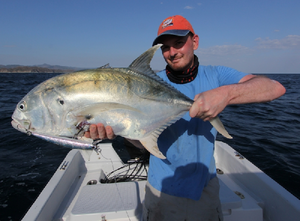
Poisson capturé lors d'un voyage au Costa-Rica en 2014 (Samara, Guanacaste)
La Grande Carangue du Pacifique ou Crevalle du Pacifique est une espèce de poissons marin côtier d'assez grande taille de l'ordre des perciformes et de la famille des carangidés. L'espèce est présente le long des côtes de l'est de l'océan Pacifique dans les eaux subtropicales et tropicales : géographiquement, de la Californie du Sud jusqu'au Pérou.